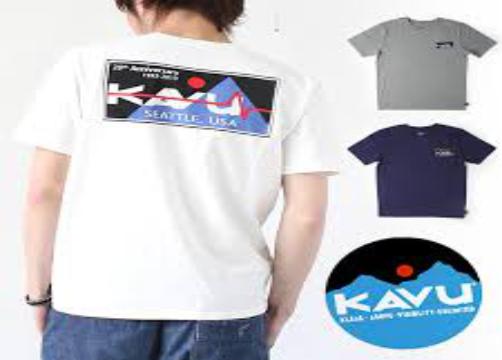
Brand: Kavu
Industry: Clothes